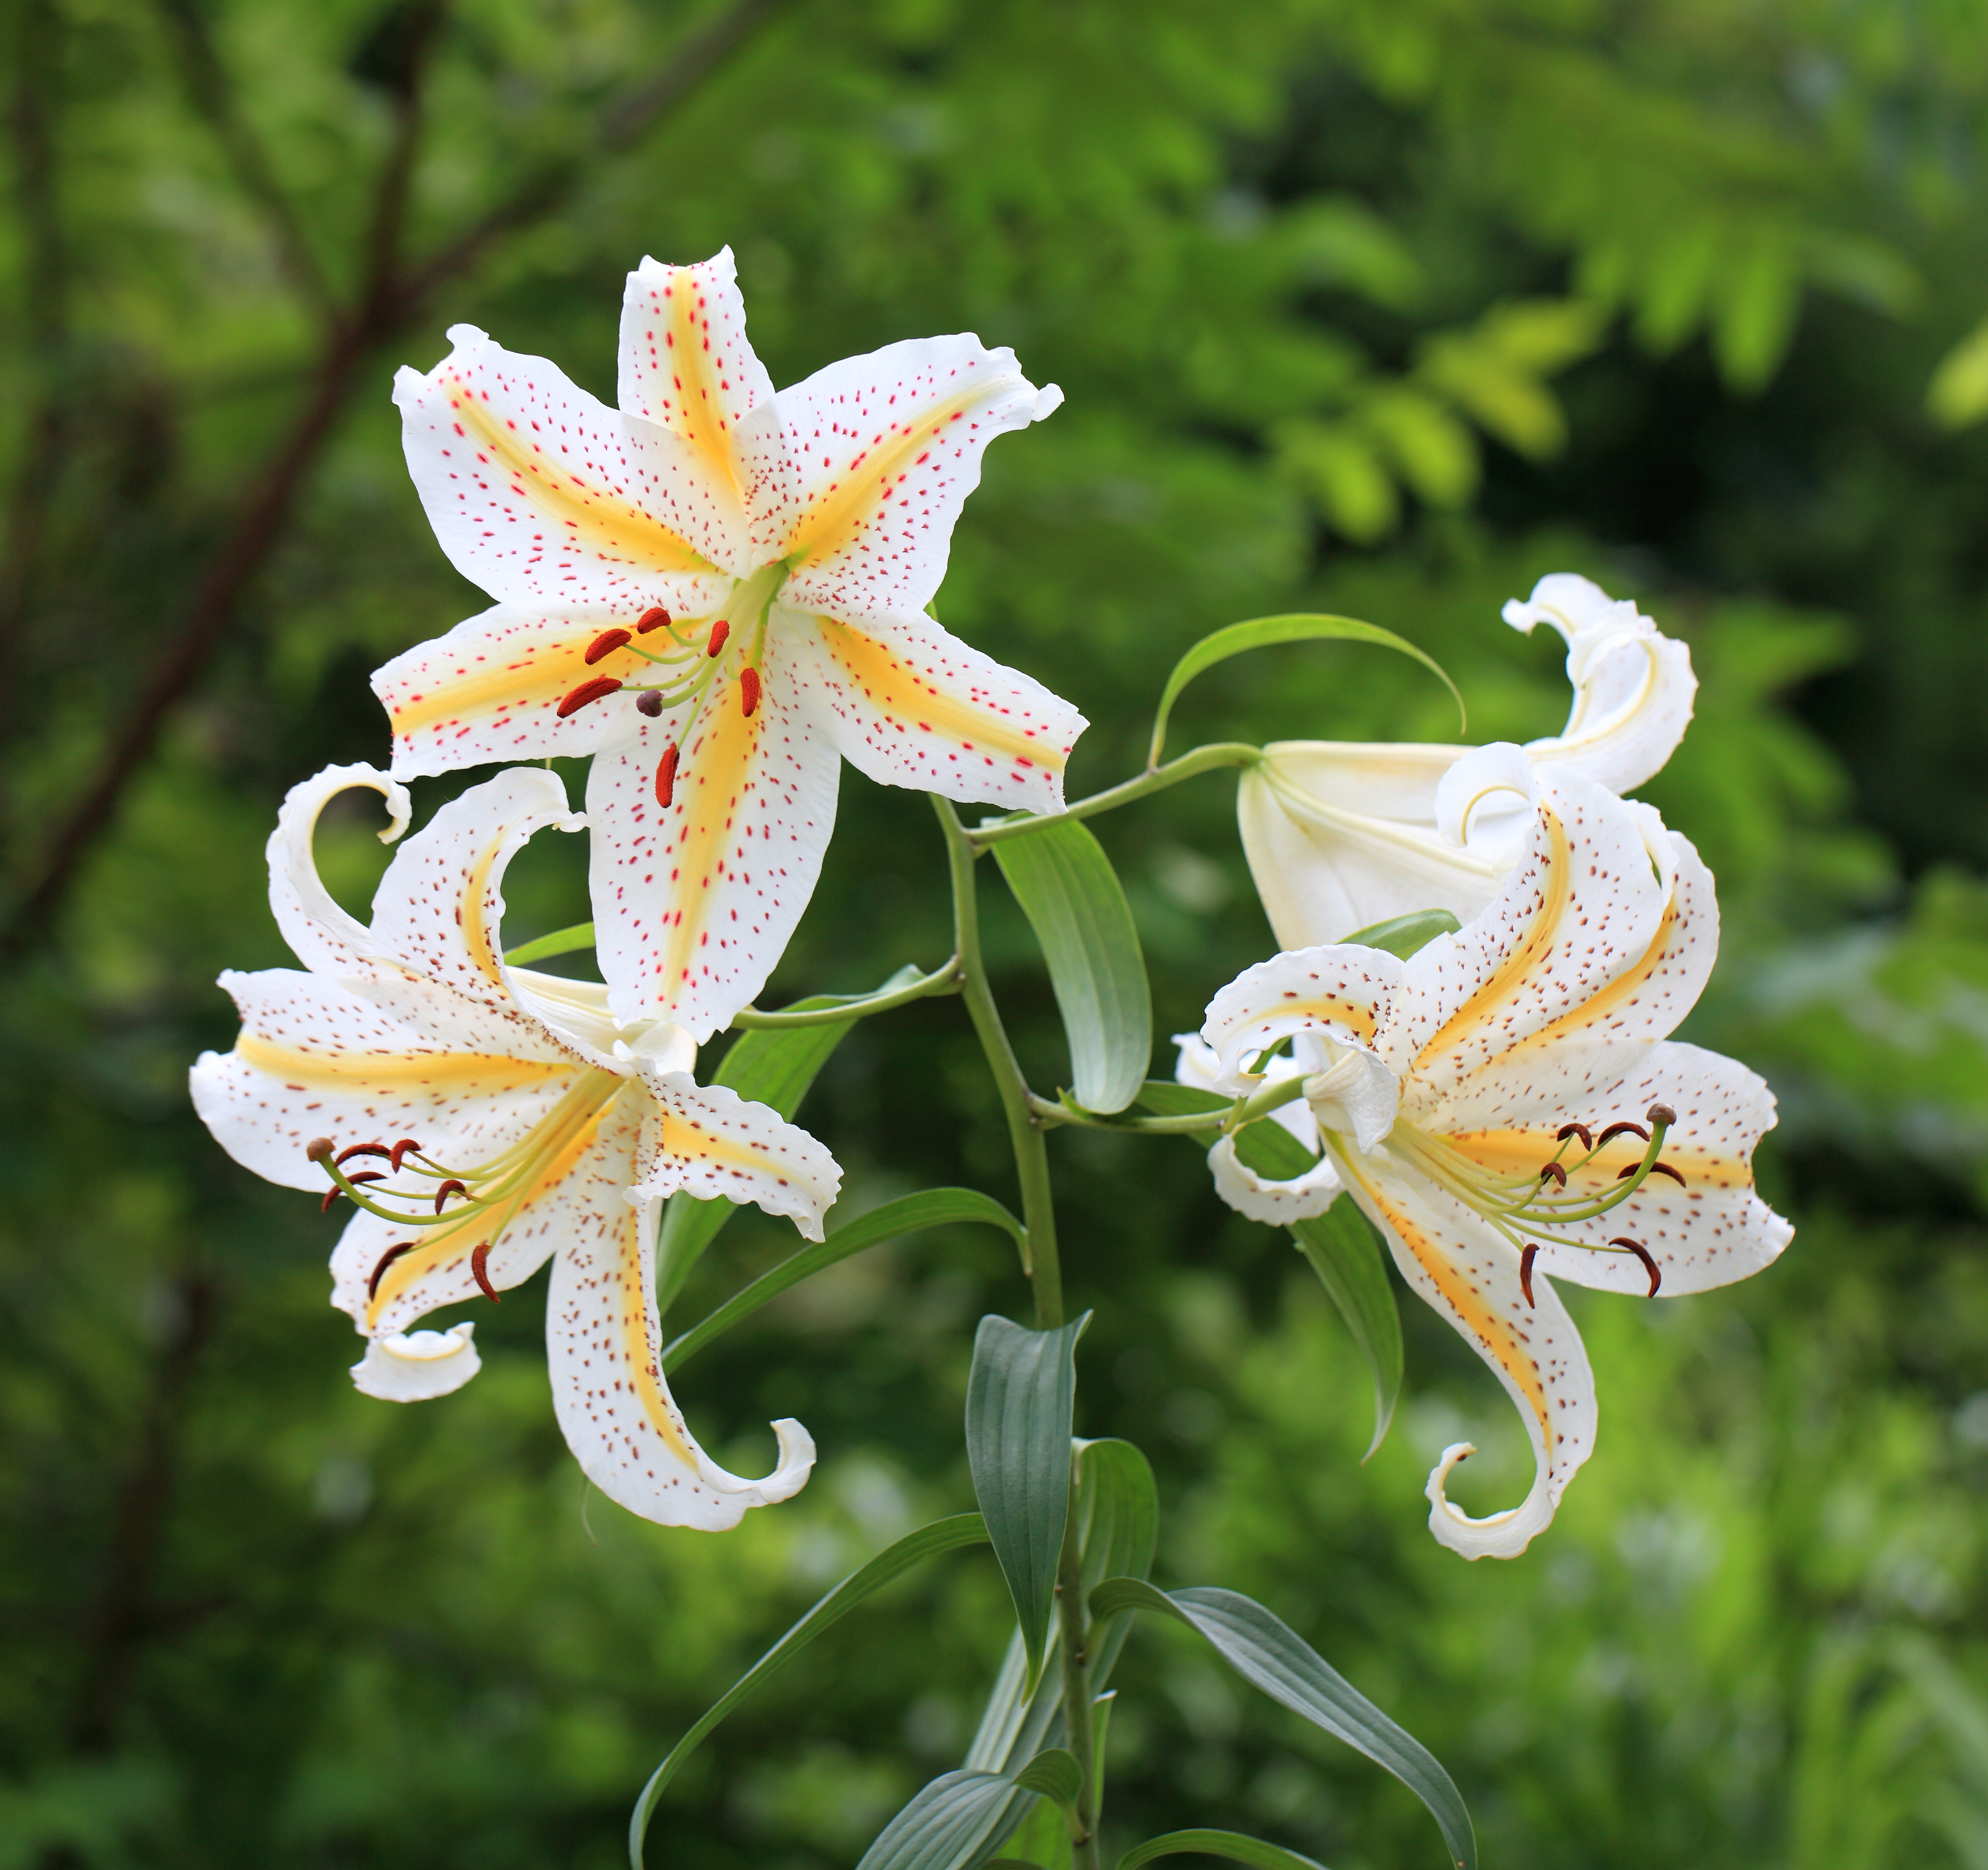
blossom, plant, flower, high, botany, flora, 5d, hires, lily, markii, hi, res, resolution, gunma, lilium, minakami, hodaigi, auratum, flowering plant, goldbandedlily, land plant, fawn lily